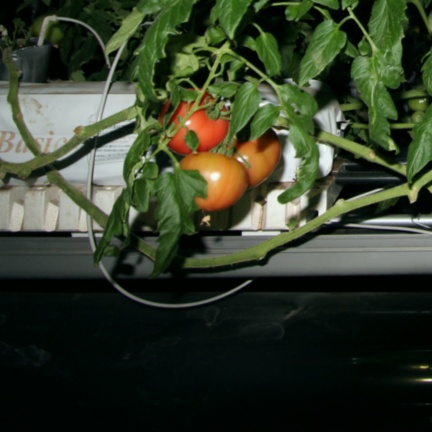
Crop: tomato